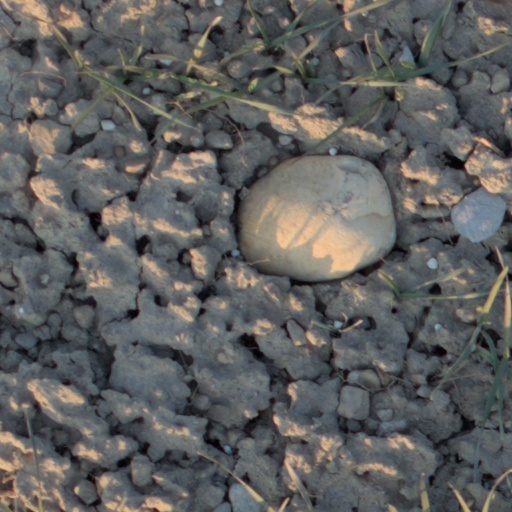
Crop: wheat